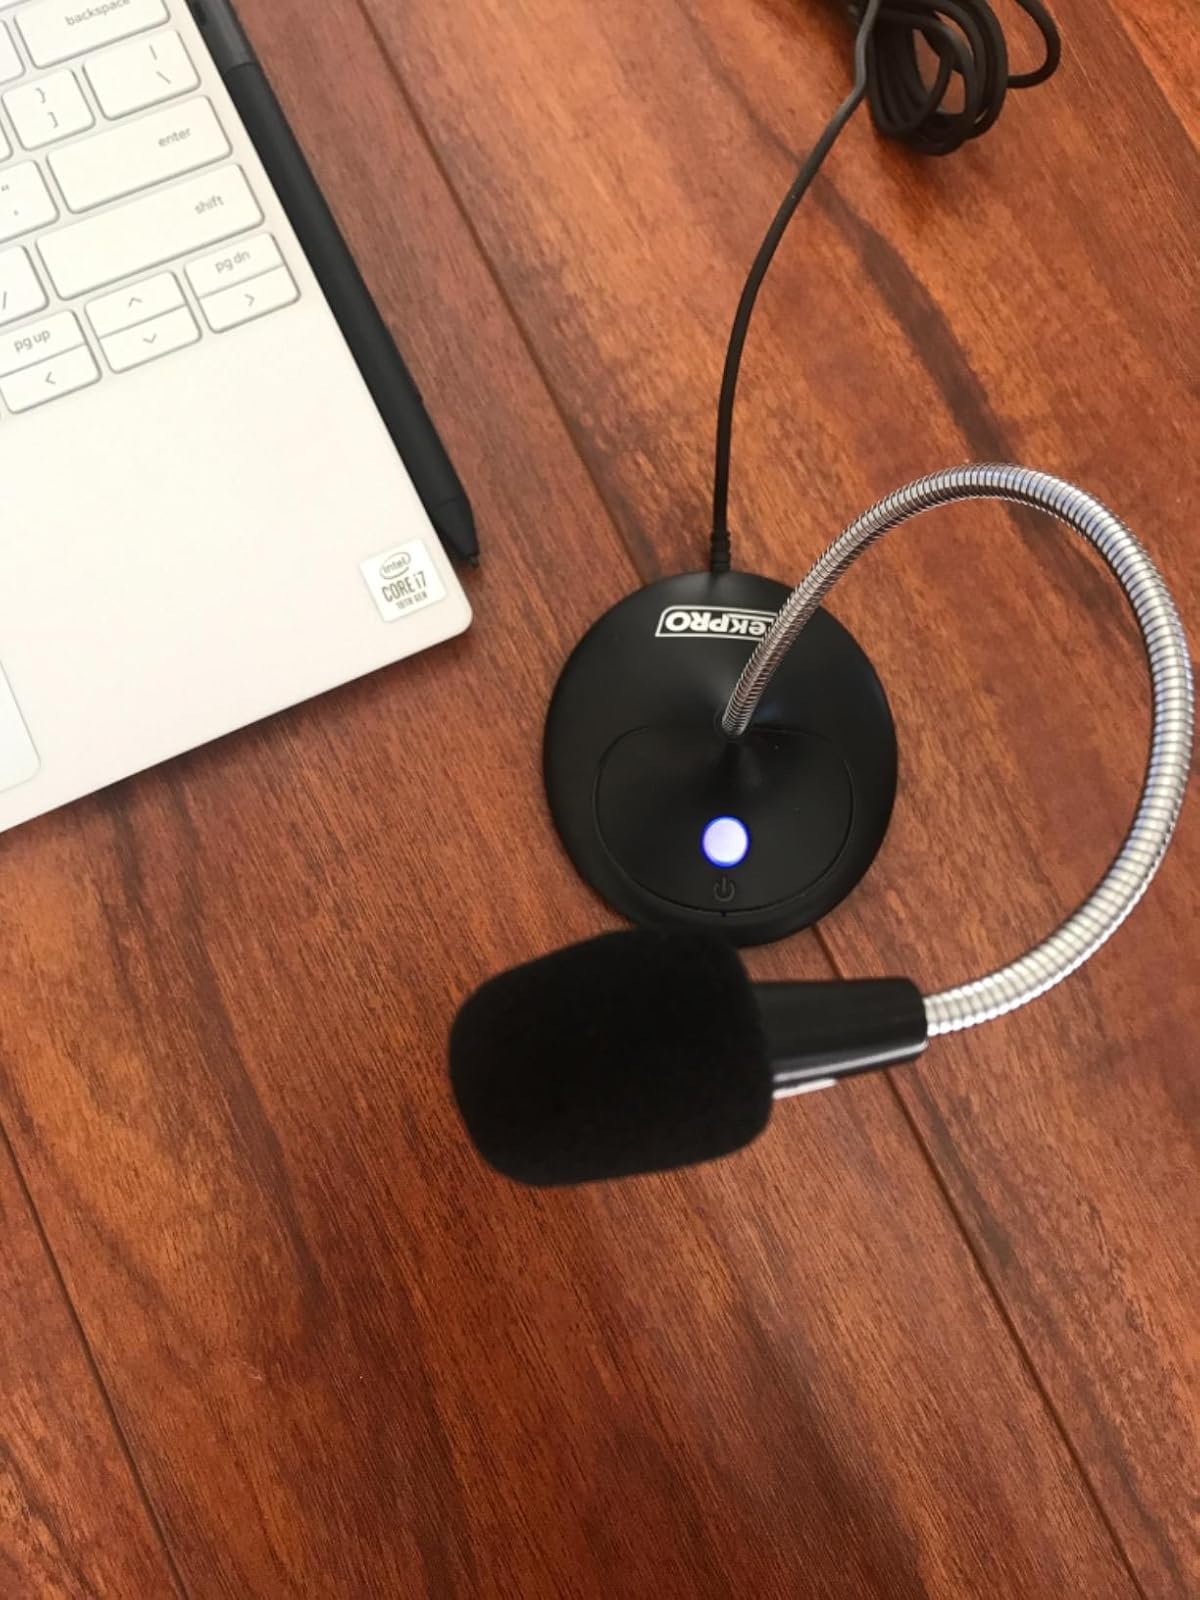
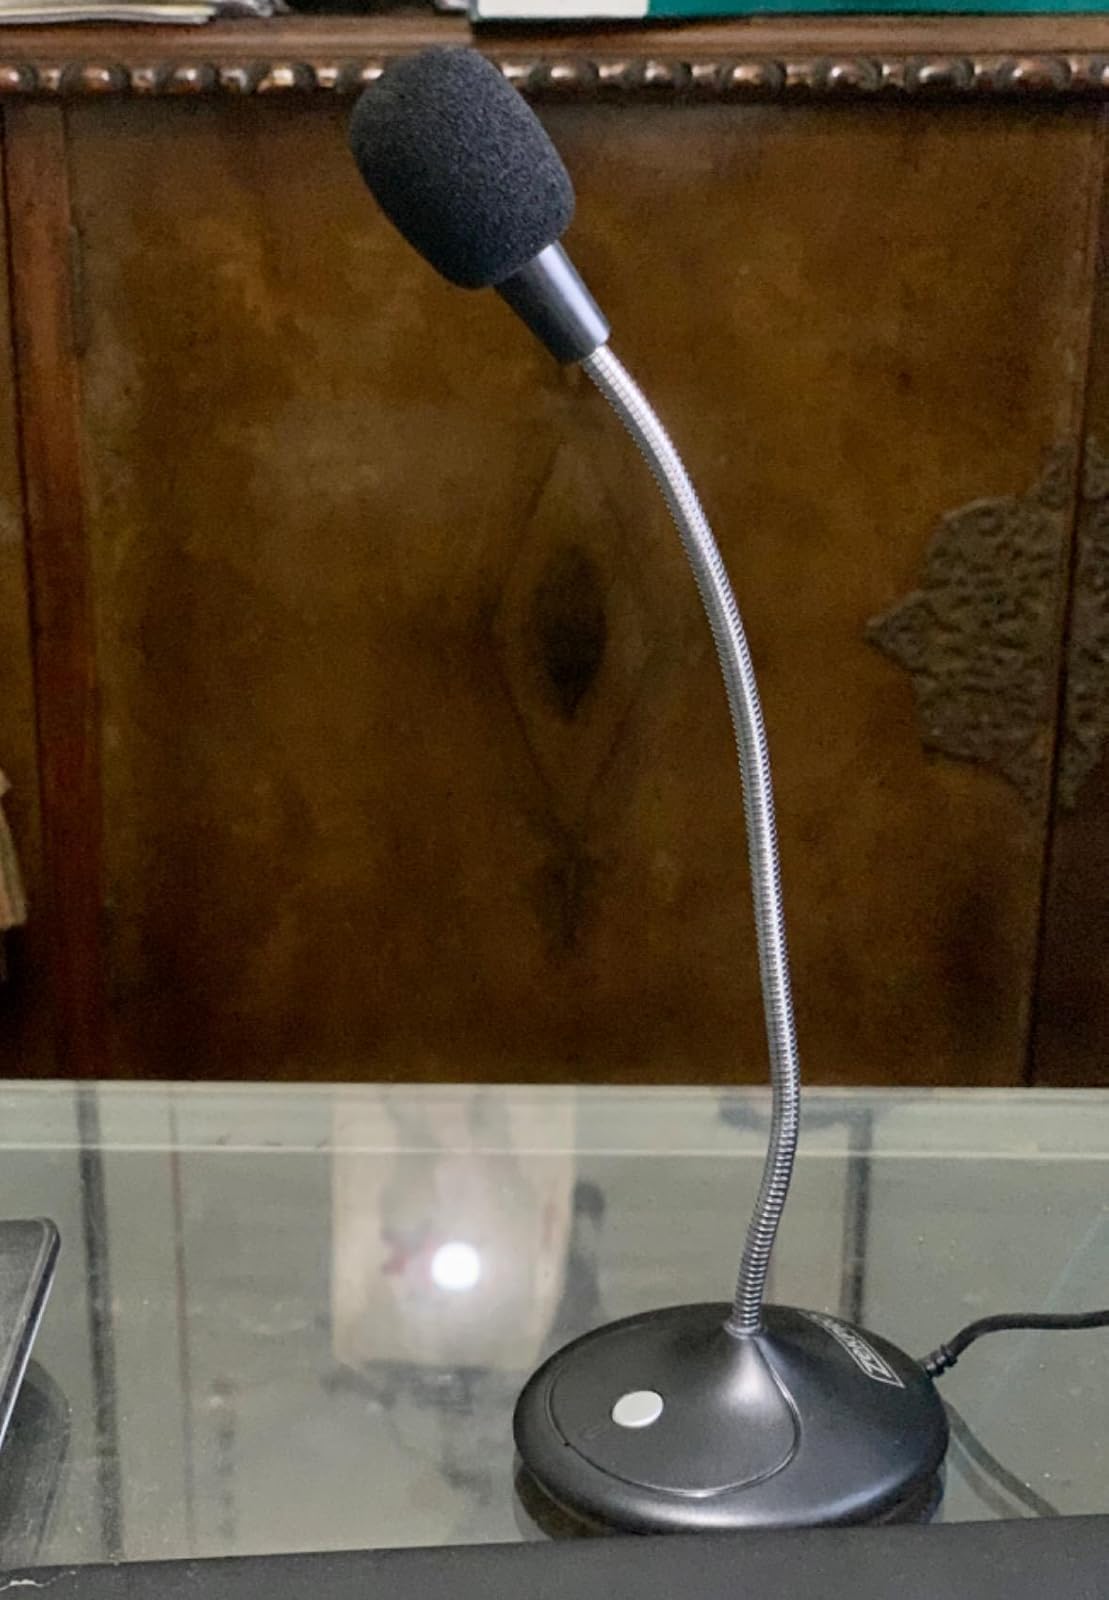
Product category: microphone
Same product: yes